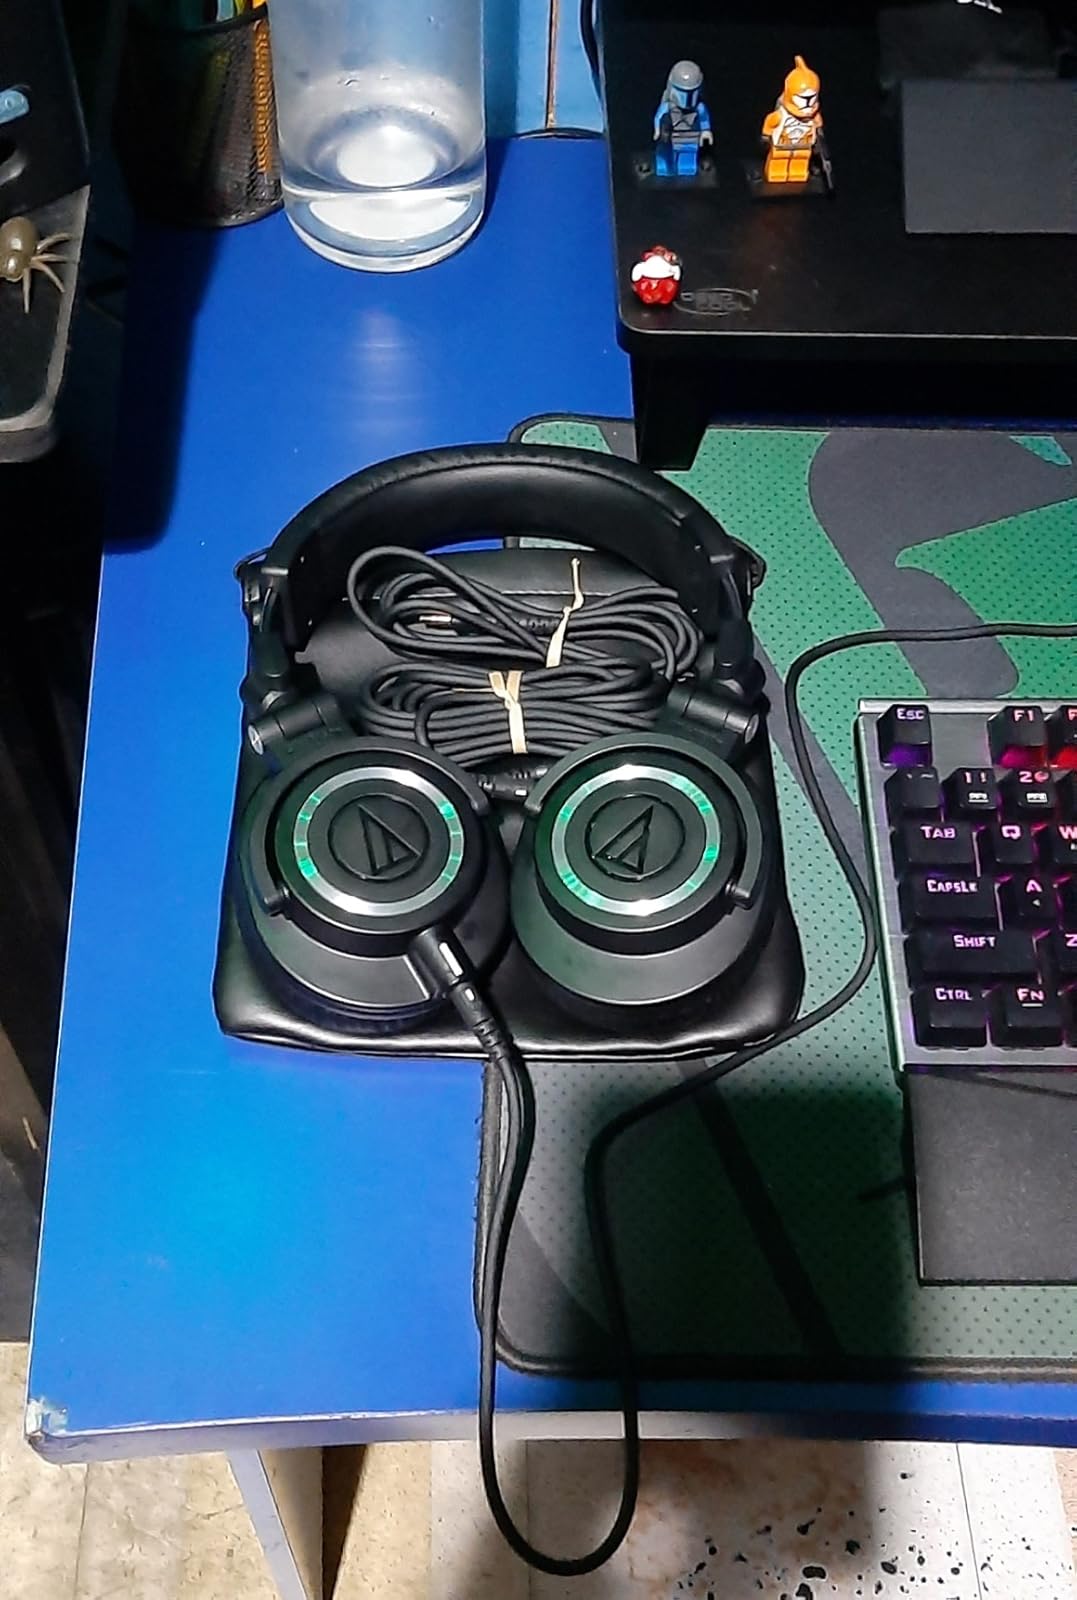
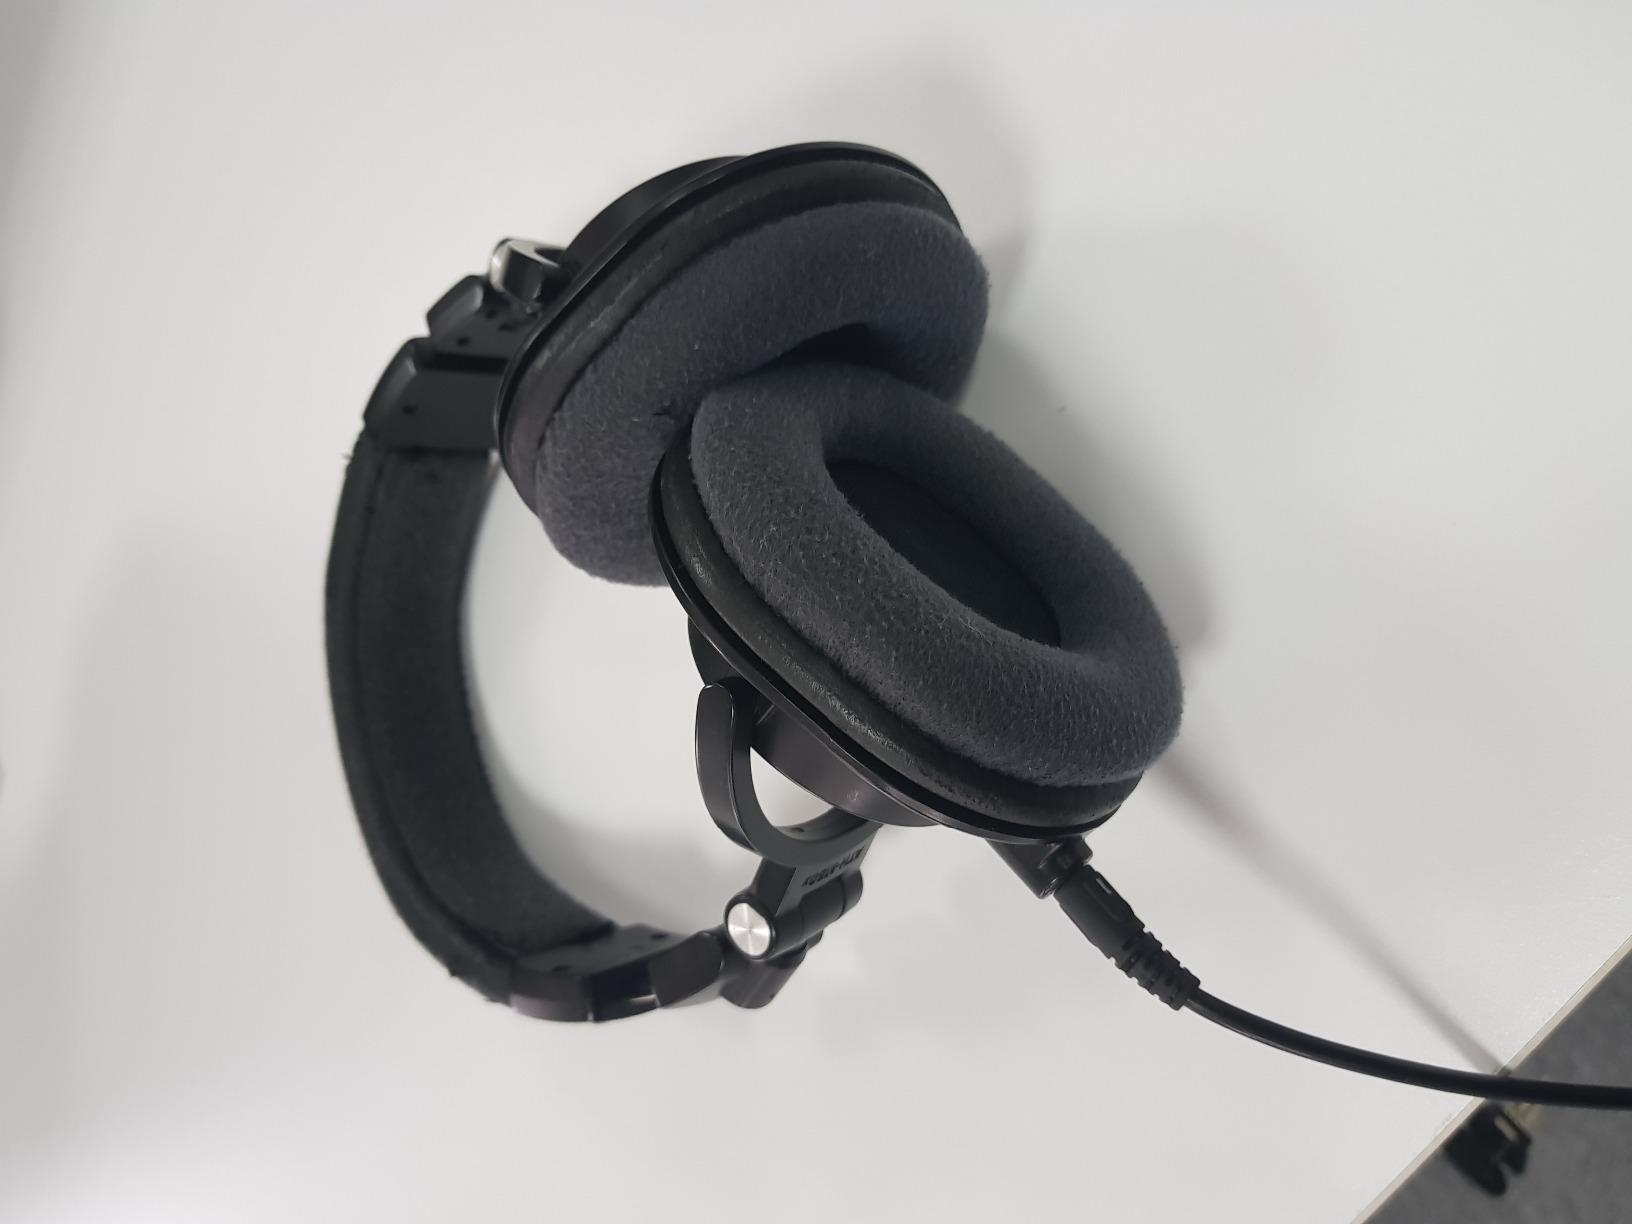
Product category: headphones
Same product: yes